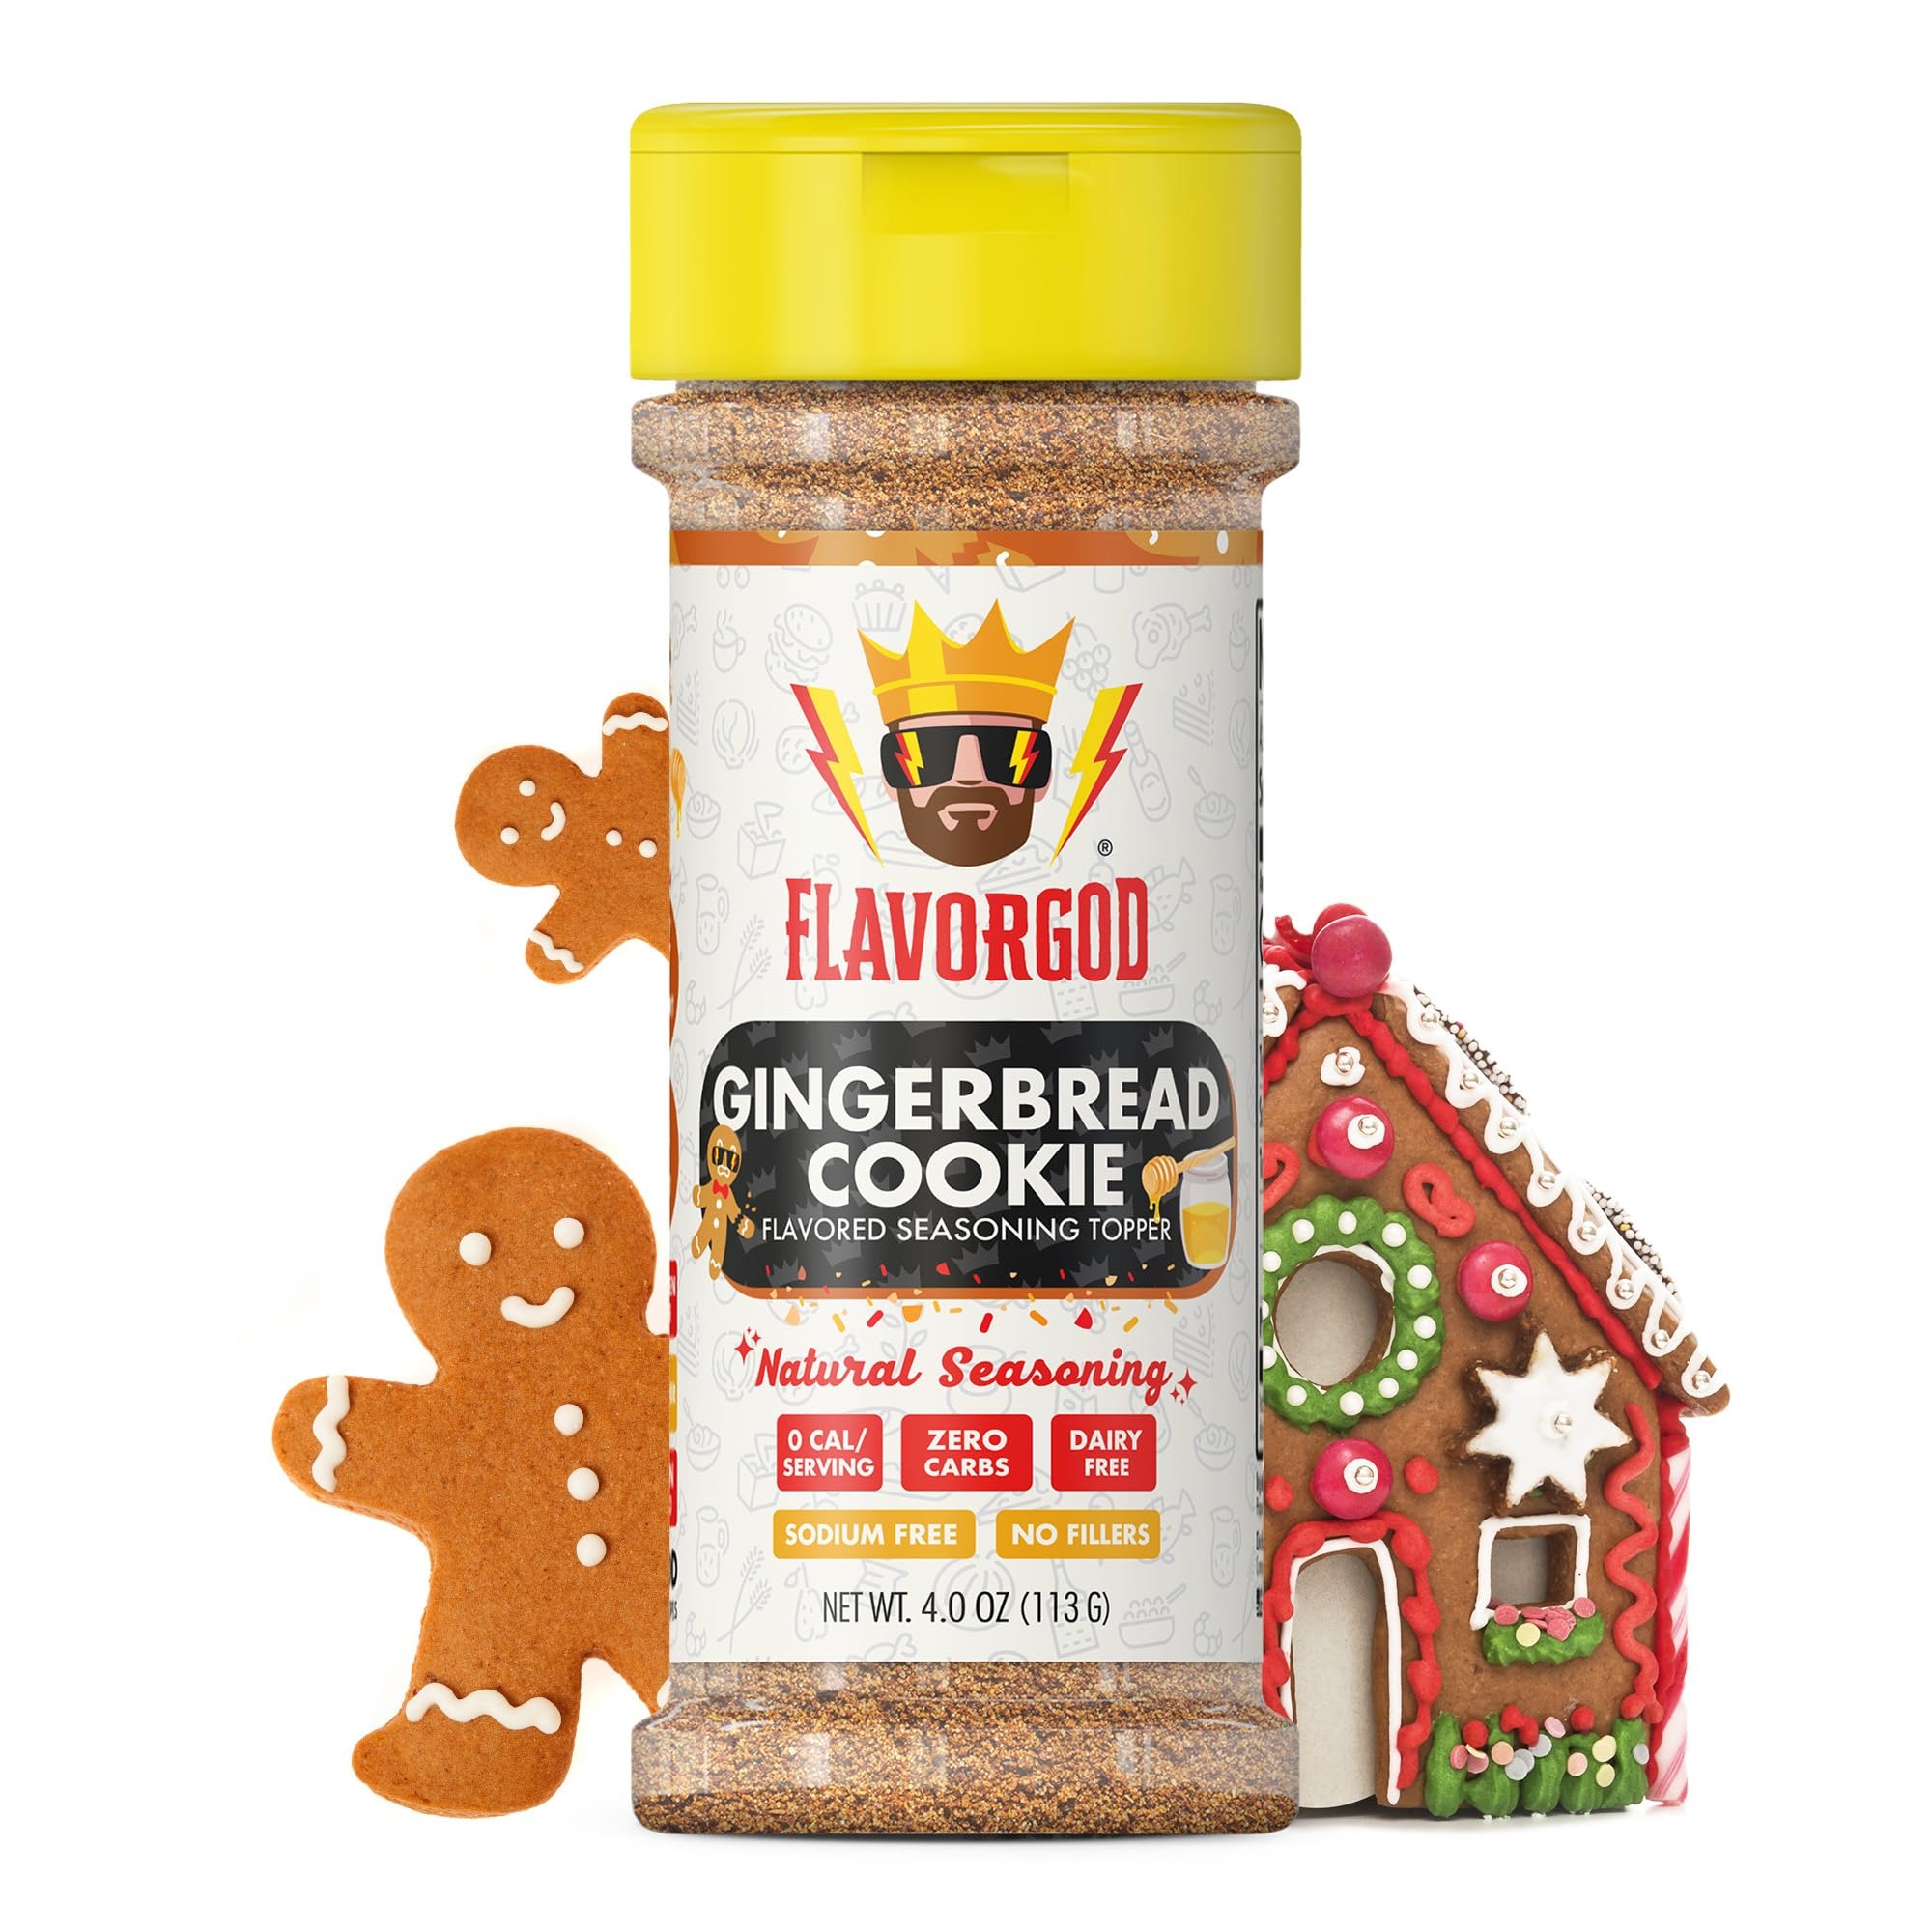
Item Name: Gingerbread Cookie Seasoning Mix by Flavor God - Premium All Natural & Healthy Spice Blend for Ice Cream, Coffee, Donuts & Cookies - Kosher, Low Sodium, Dairy-Free & Gluten-Free - Great Flavor Spices and Seasoning Gift
Bullet Point 1: FLAVOR GOD GINGERBREAD COOKIE TOPPER: Real ginger and spices give this topper a robust flavor, balanced with honey to create a sweet warm seasoning that is perfect for all your snack, coffee and baking needs. Elevate every meal when you add our toppers made of high-quality ingredients with no fillers. One 4 oz bottle.
Bullet Point 2: LET THERE BE FLAVOR: Have fun in the kitchen and create recipes with healthy toppers that everyone will enjoy. Our unique topper blend is great on ice cream, smoothies, cookies, and more!
Bullet Point 3: FLAVOR WITHOUT COMPROMISE: Created to be dairy-free, gluten-free, kosher, low-sodium, and paleo.
Bullet Point 4: CRAFTED WITH CARE: Sacrificing nutritional value has never been an option, each bottle of toppers is created at the state-of-the-art Flavor God facilities in the USA.
Bullet Point 5: ALWAYS GRINDING: After endless hours, Christopher Wallace was able to perfect the blend for multiple seasonings that met every specification he had set out to meet without compromising flavor or quality. His dream is to provide creative recipes and healthy seasonings everyone will always enjoy. That is why we are 'always grinding' for our loyal customers.
Value: 4.0
Unit: Ounce

Price: 10